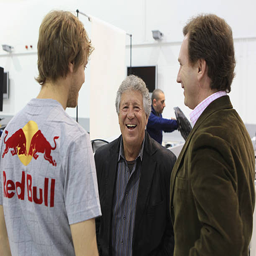
award winner with man and organisation founder during a visit to the headquarters .